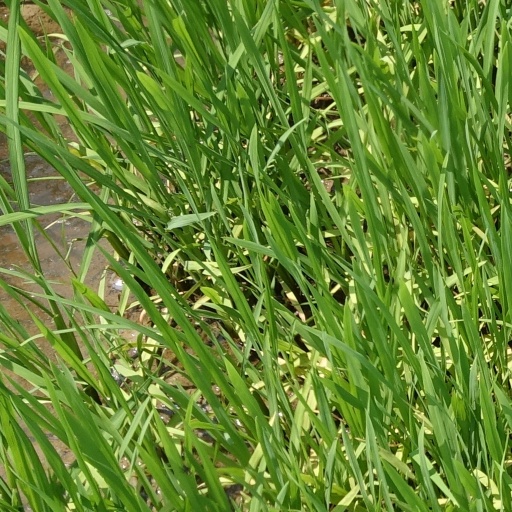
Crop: rice